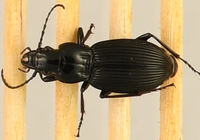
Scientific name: Pterostichus lachrymosus
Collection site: Mountain Lake Biological Station NEON (MLBS), plot MLBS_088